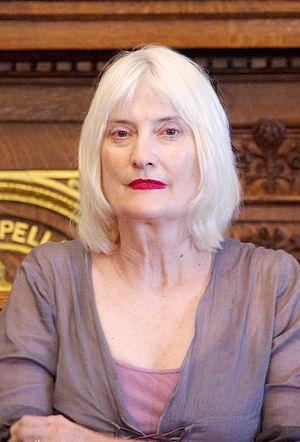
Terese Svoboda est une poétesse, romancière, diariste, nouvelliste, librettiste, traductrice, biographe, critique et vidéaste américaine originaire du Nebraska.